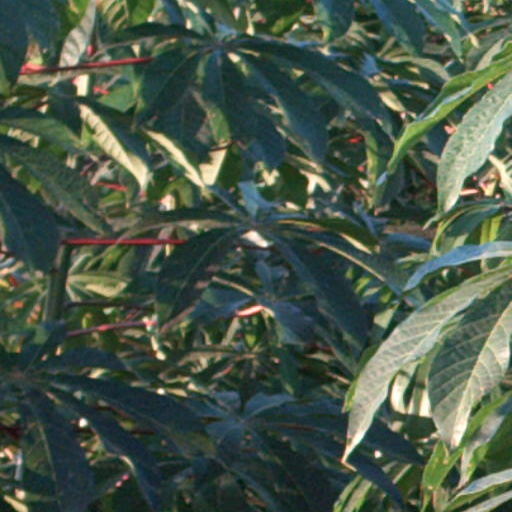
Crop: cassava